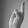
ASL letter: R